St Botolph's, Aldersgate

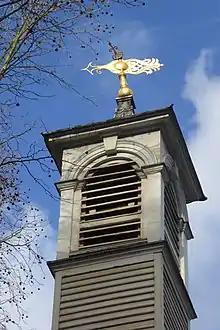
The tower and weather vane of the church

The church was founded before 1291. The earliest recorded rector was John de Steventon in 1333. The living was originally in the possession of St. Martin's-le-Grand, but on the dissolution of the priory, King Henry VIII granted it to the bishop of the newly founded Diocese of Westminster. The patronage eventually passed to the dean and chapter of Westminster Abbey.